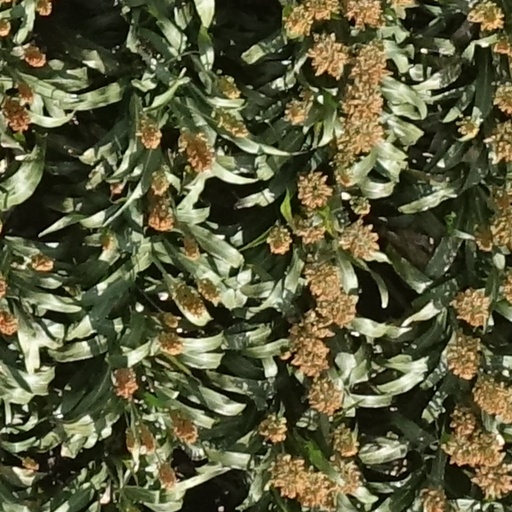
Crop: sorghum